Iran at the Asian Games

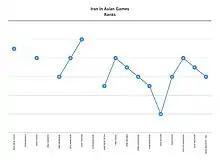
Iran Ranks in Various Asian Games

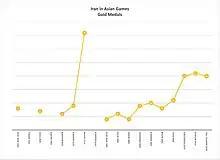
Iran Gold Medals Count in Various Asian Games

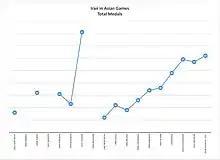
Iran Total Medals Count in Various Asian Games

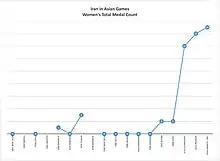
Total Medals Count won by Iranian Female Athletes in Various Asian Games Events

This is a list of multiple Asian Games gold medalists for Iran, listing people who have won at least three medals including at least two gold medals.